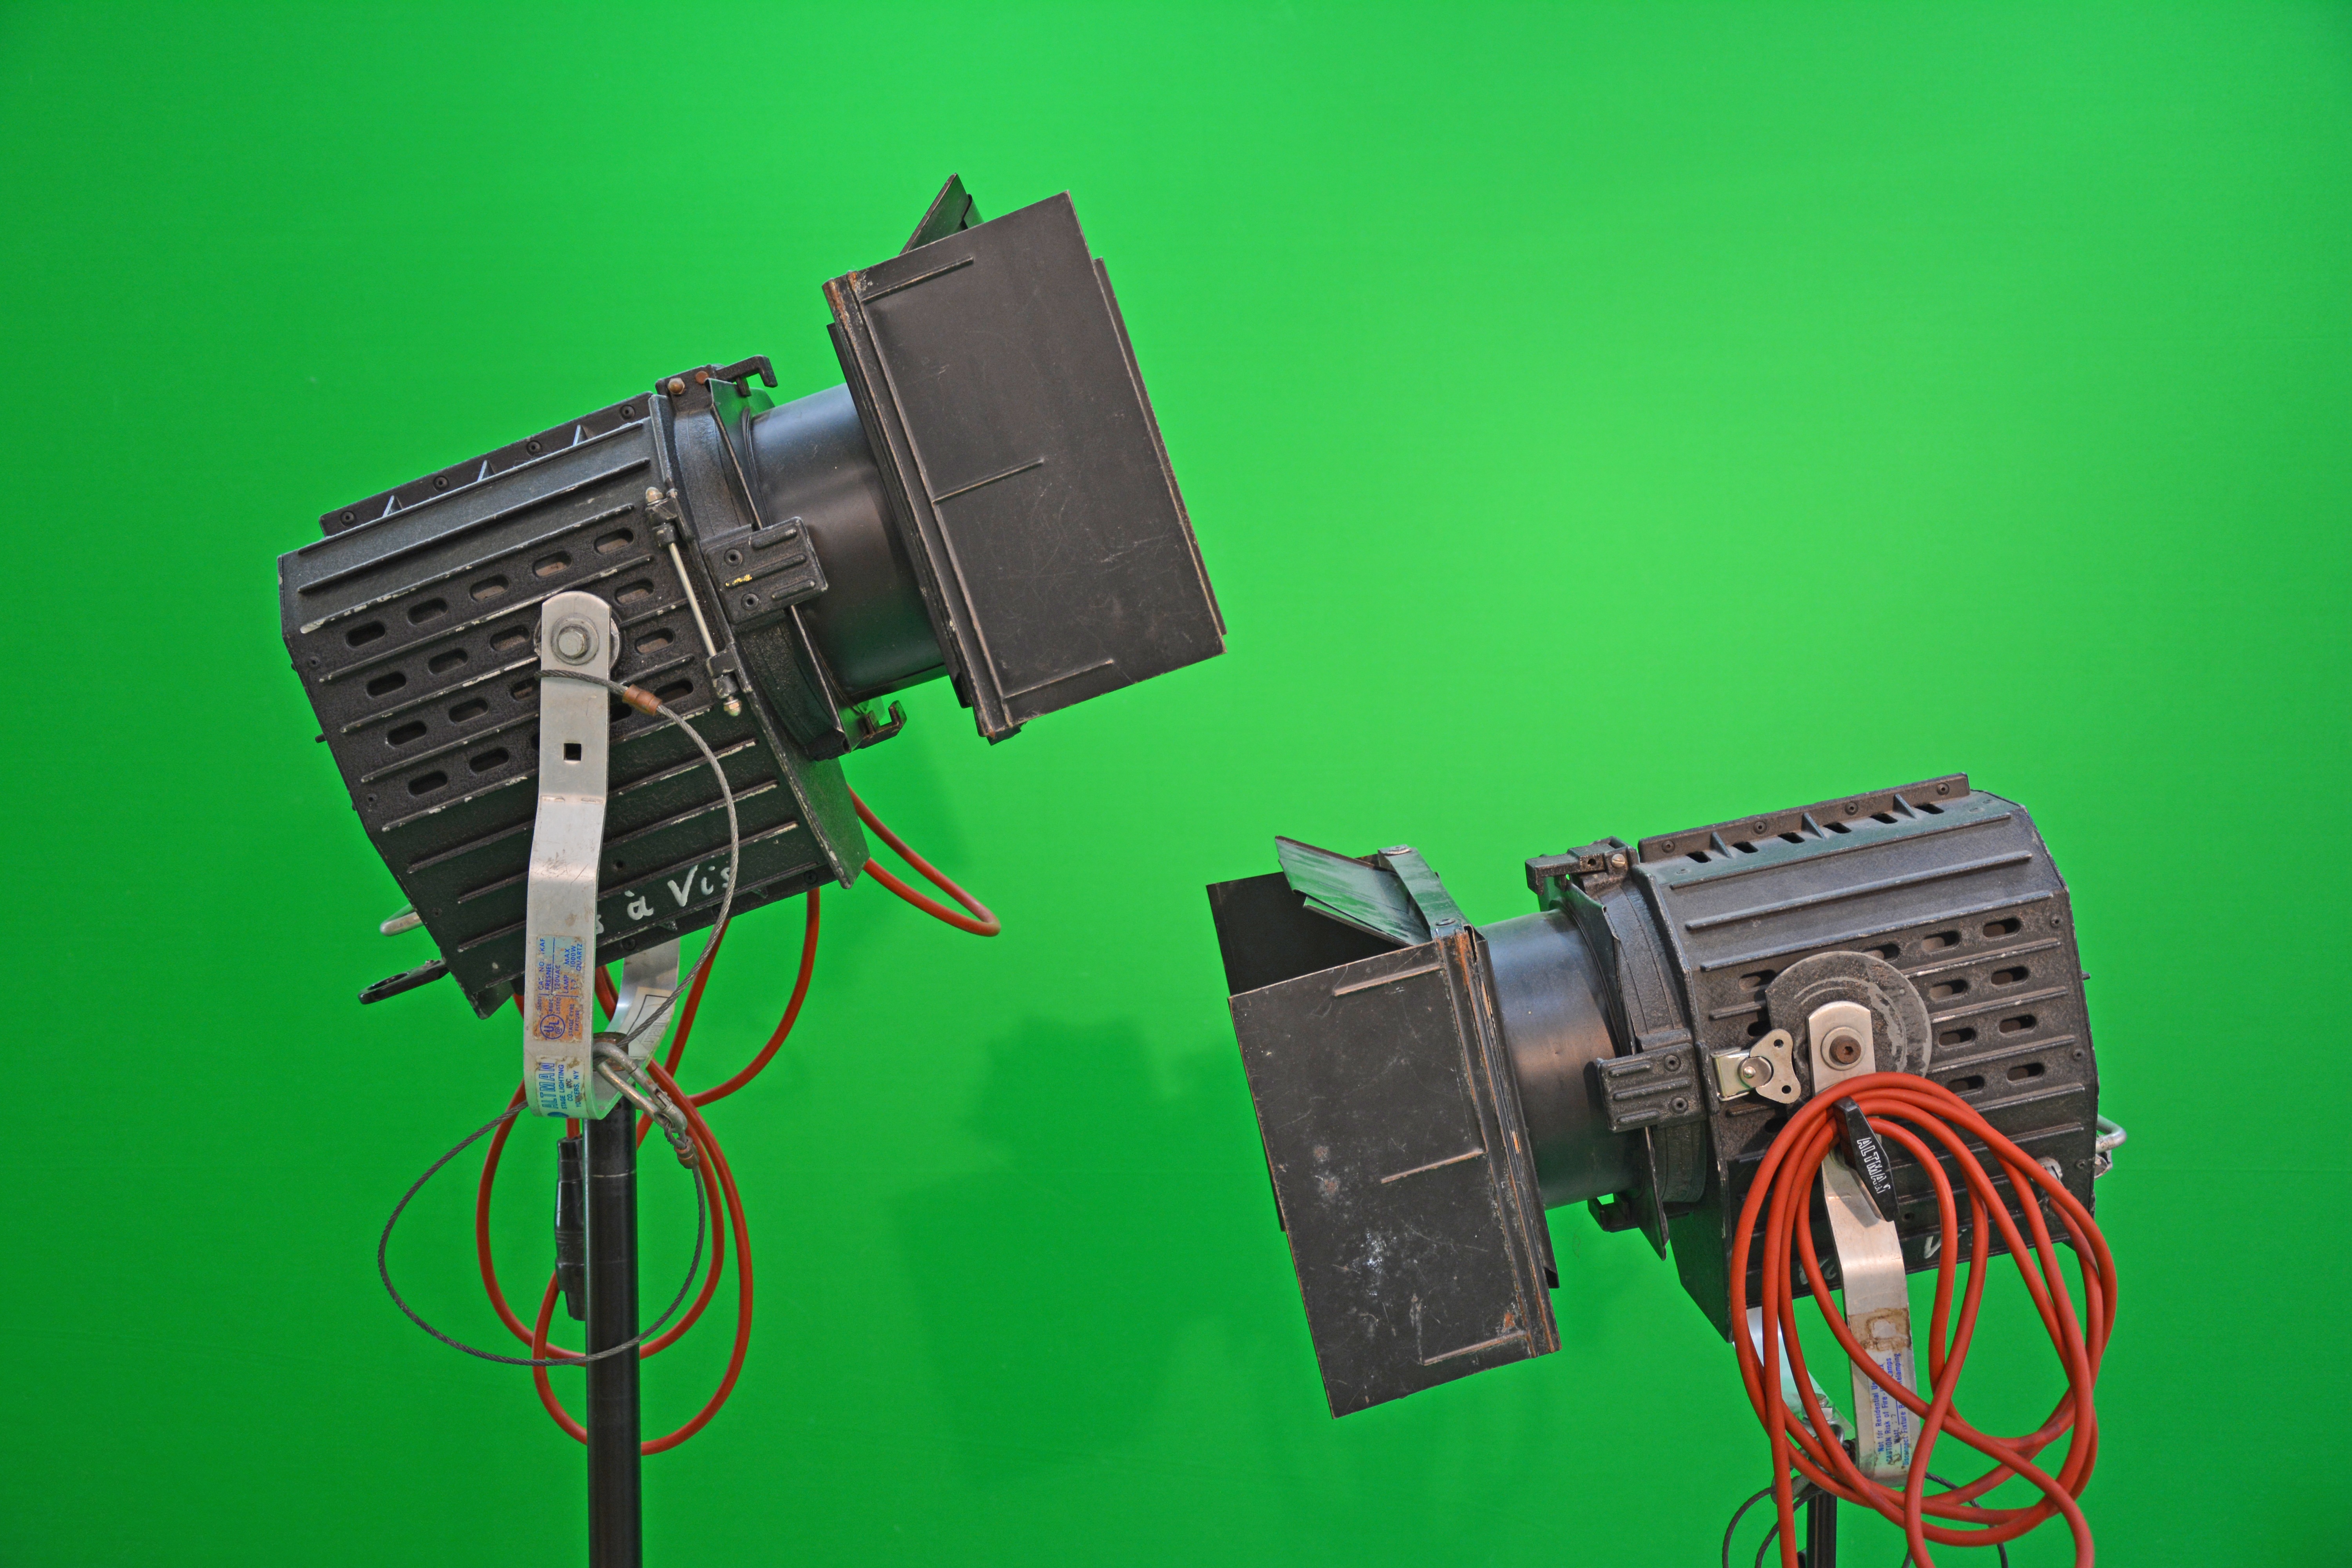
light, technology, green, studio, machine, electricity, laser, spotlight, energy, product, stage, spots, altman, spot, fresnel lens, theaterspot, stage lighting, greenbox, personal computer hardware, theatre lighting, theatre spots